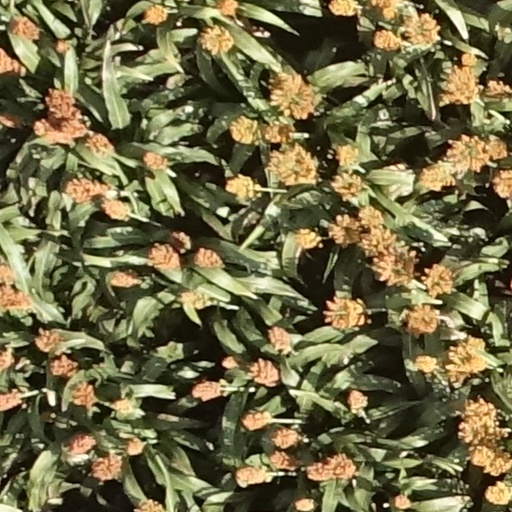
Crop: sorghum